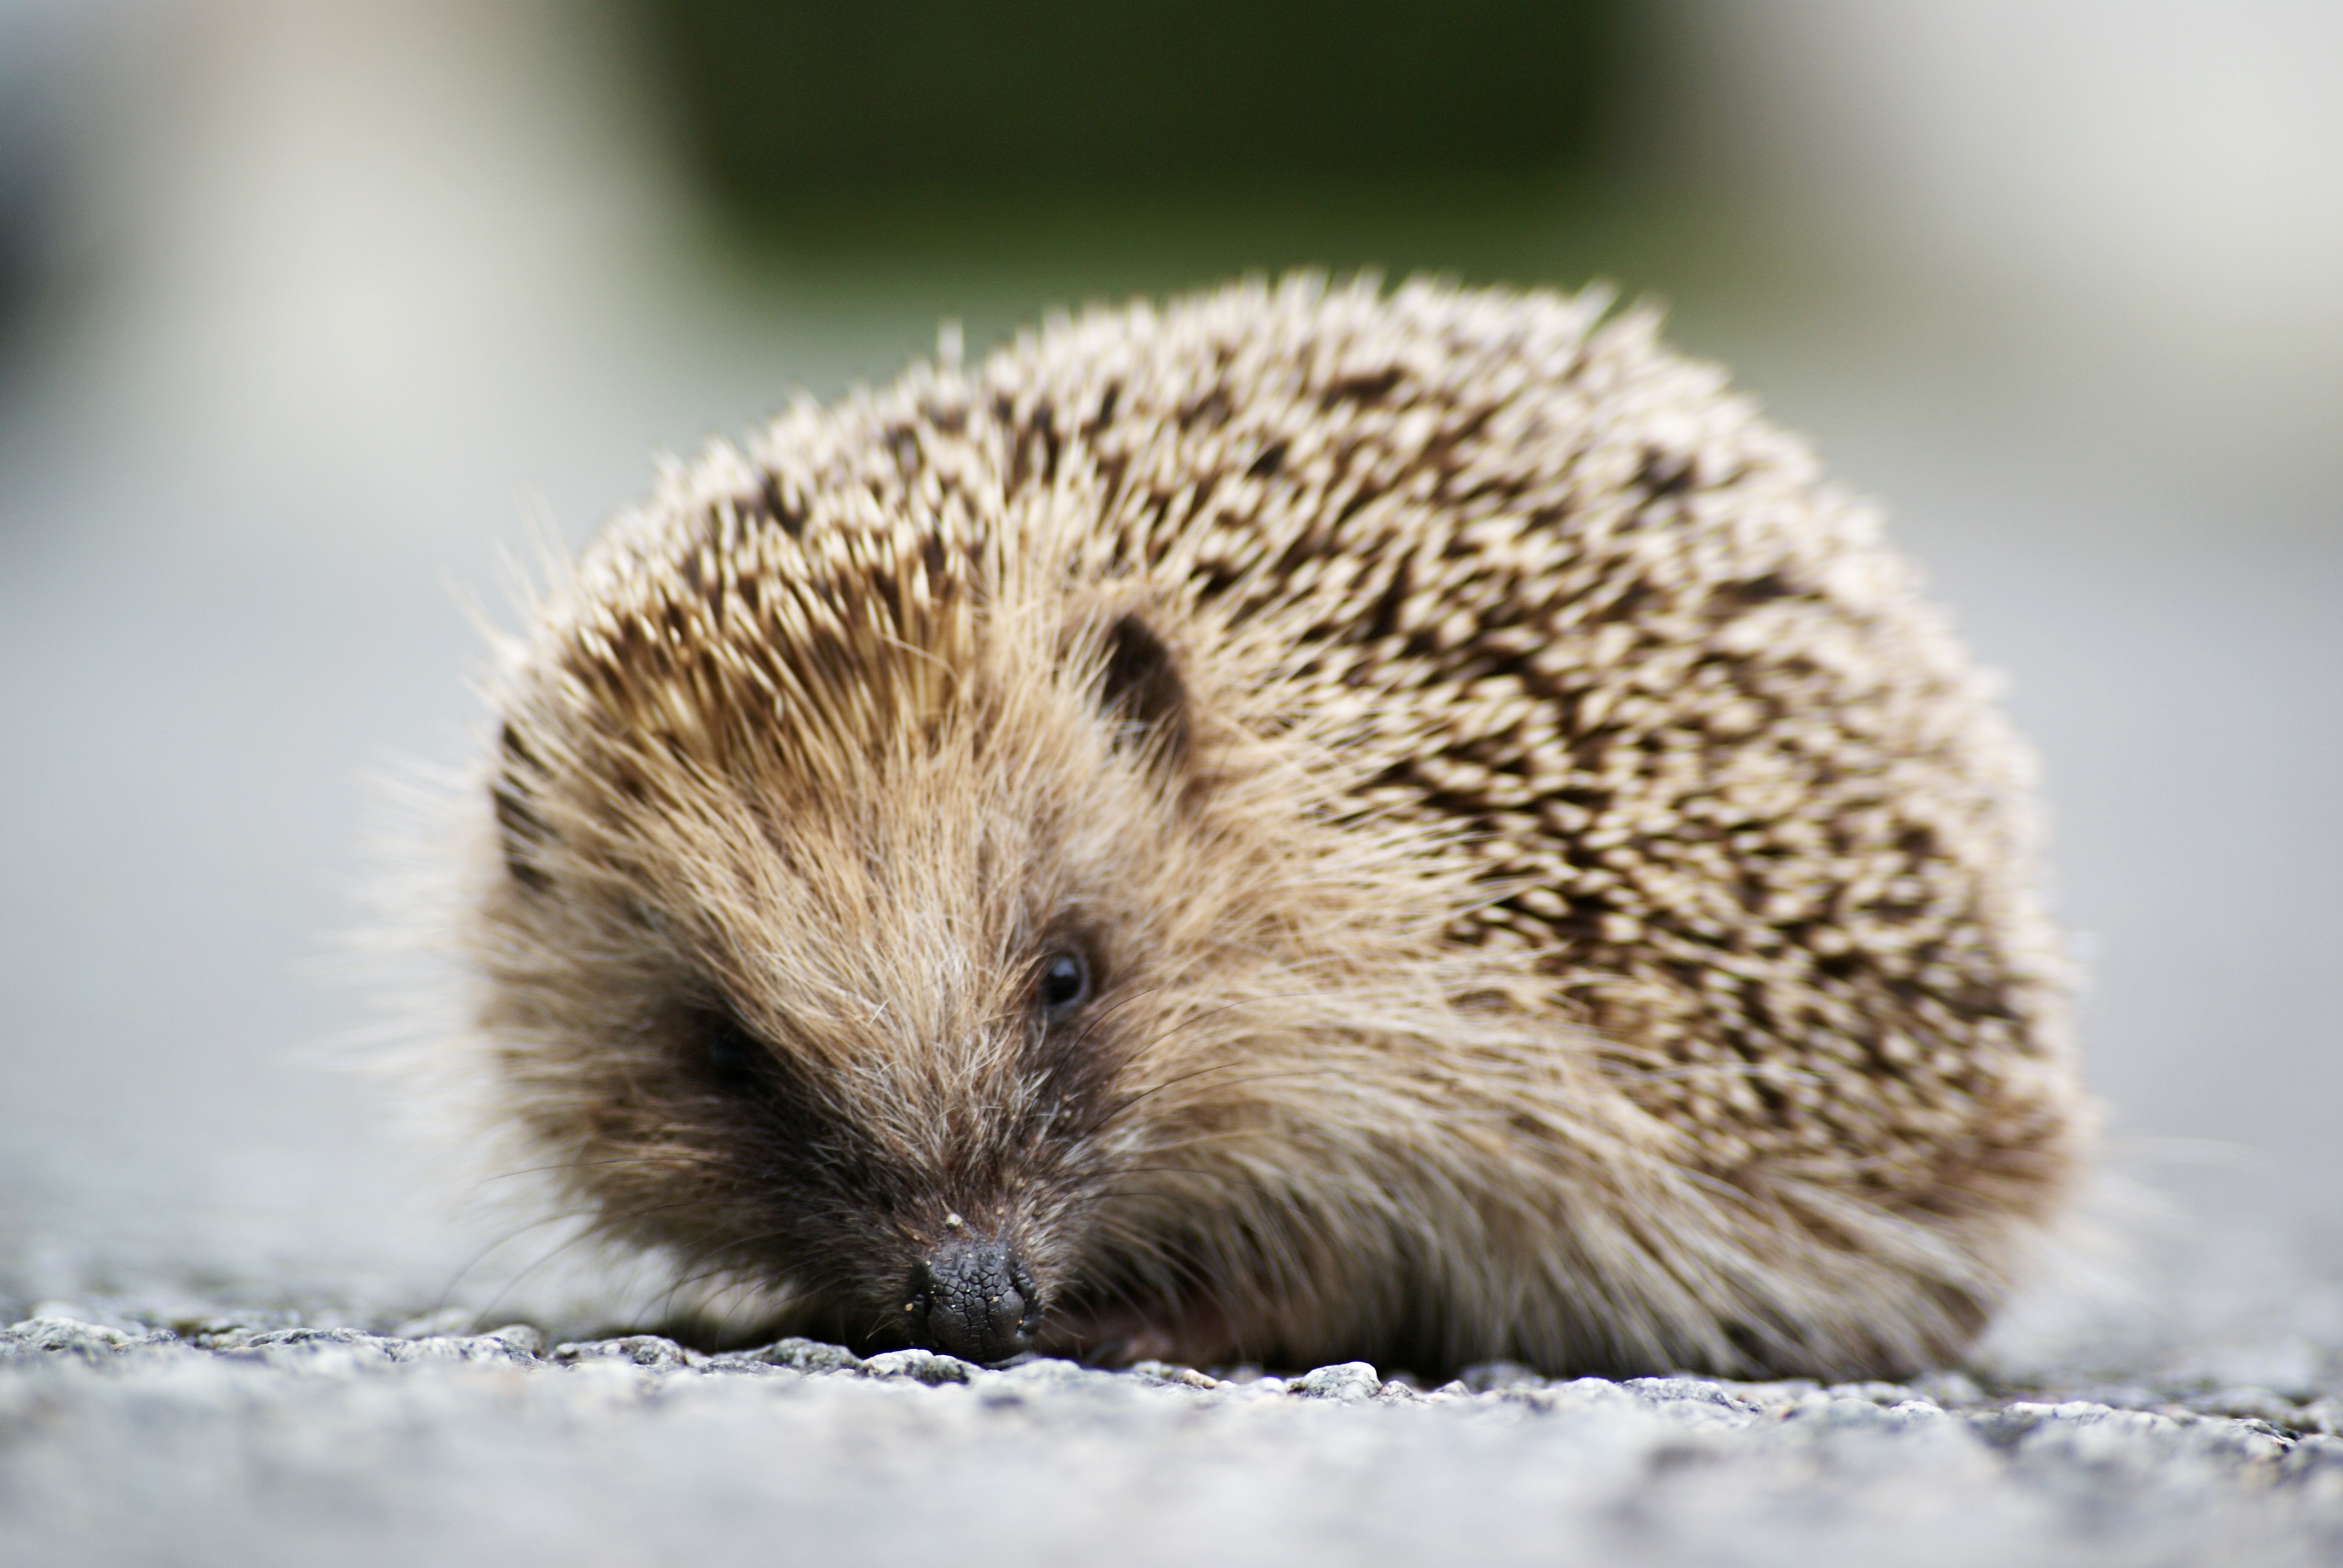
animal, wild, mammal, fauna, whiskers, hedgehog, vertebrate, erinaceidae, domesticated hedgehog